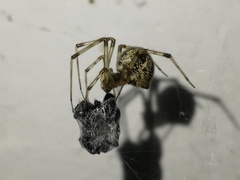
Species: Parasteatoda_tepidariorum